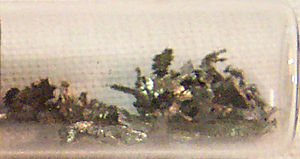
Holmium
Sølvskinnende metal
Holmium er det 67. grundstof i det periodiske system, og har det kemiske symbol Ho: Under normale temperatur- og trykforhold optræder dette lanthanid som et blødt, sølvskinnende metal.